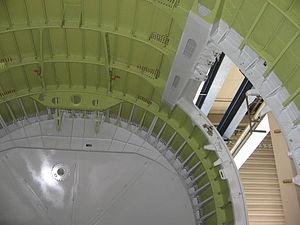
Fuselage arrière d'un Airbus A340, vu de l'intérieur Photo prise durant une journée portes ouvertes à RUAG en Allemagne.
Le fuselage est la carcasse en forme de fuseau constituant le corps d'un avion ou d'un planeur et dont la forme facilite la pénétration dans l'air. Il est, avec la voilure, l'empennage et le train d'atterrissage, un constituant de la cellule d'un aérodyne. Il est aménagé pour contenir la charge utile transportée, ainsi que le poste d'équipage. Le fuselage est le point d'attache de la voilure et de l'empennage ainsi que, fréquemment, le train d'atterrissage. Il peut aussi contenir tout ou partie du groupe motopropulseur.